Dan Bakkedahl

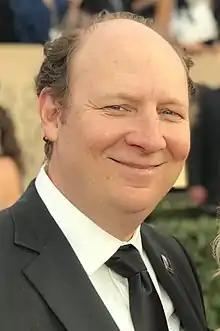
Bakkedahl at the 2018 Screen Actors Guild Awards

Dan Bakkedahl (born November 18, 1969) is an American actor and improvisational comedian. He is best known for starring as Tim Hughes on the CBS sitcom "Life in Pieces", as Congressman Roger Furlong on the HBO series "Veep", and as Steve Nugent in the FX comedy series "Legit". From 2005 to 2007, he was a correspondent for three seasons on "The Daily Show with Jon Stewart". He additionally has recurring roles on the ABC sitcom "The Goldbergs", the HBO Max comedy series "Made for Love", and the Netflix comedy "Space Force".